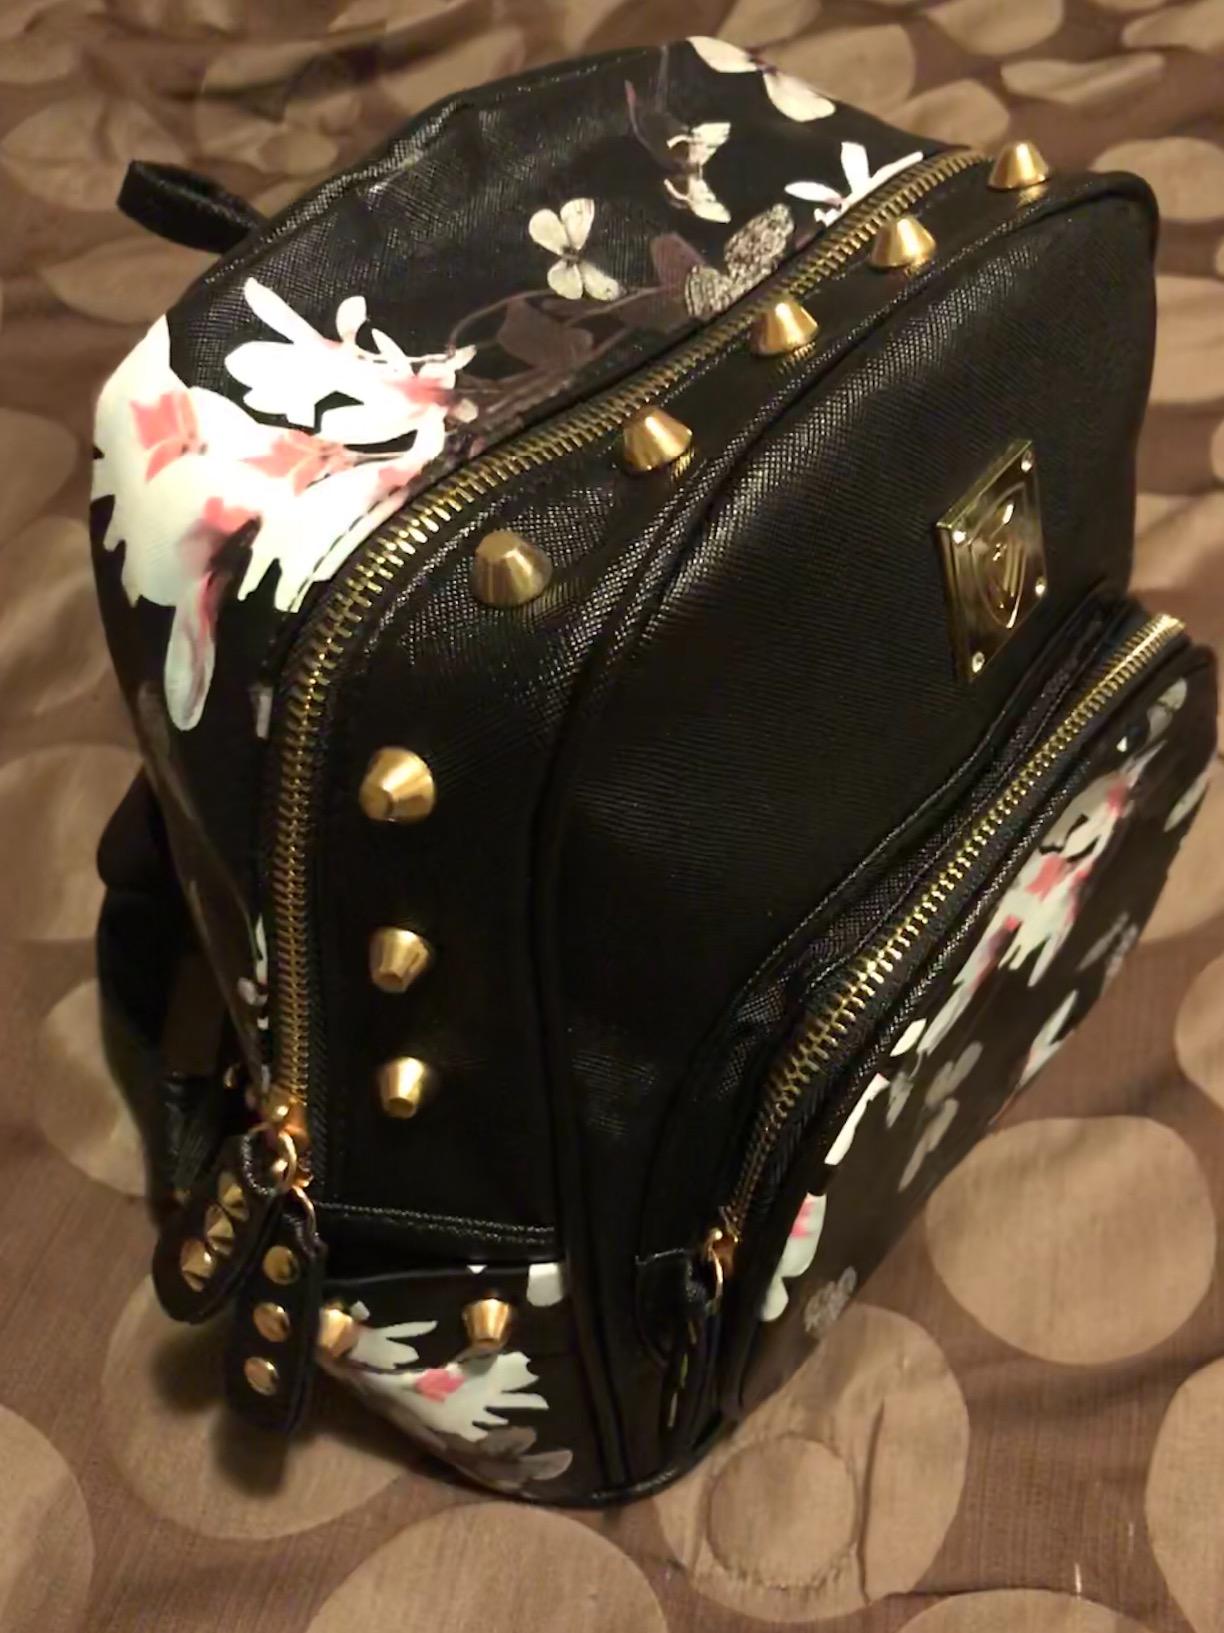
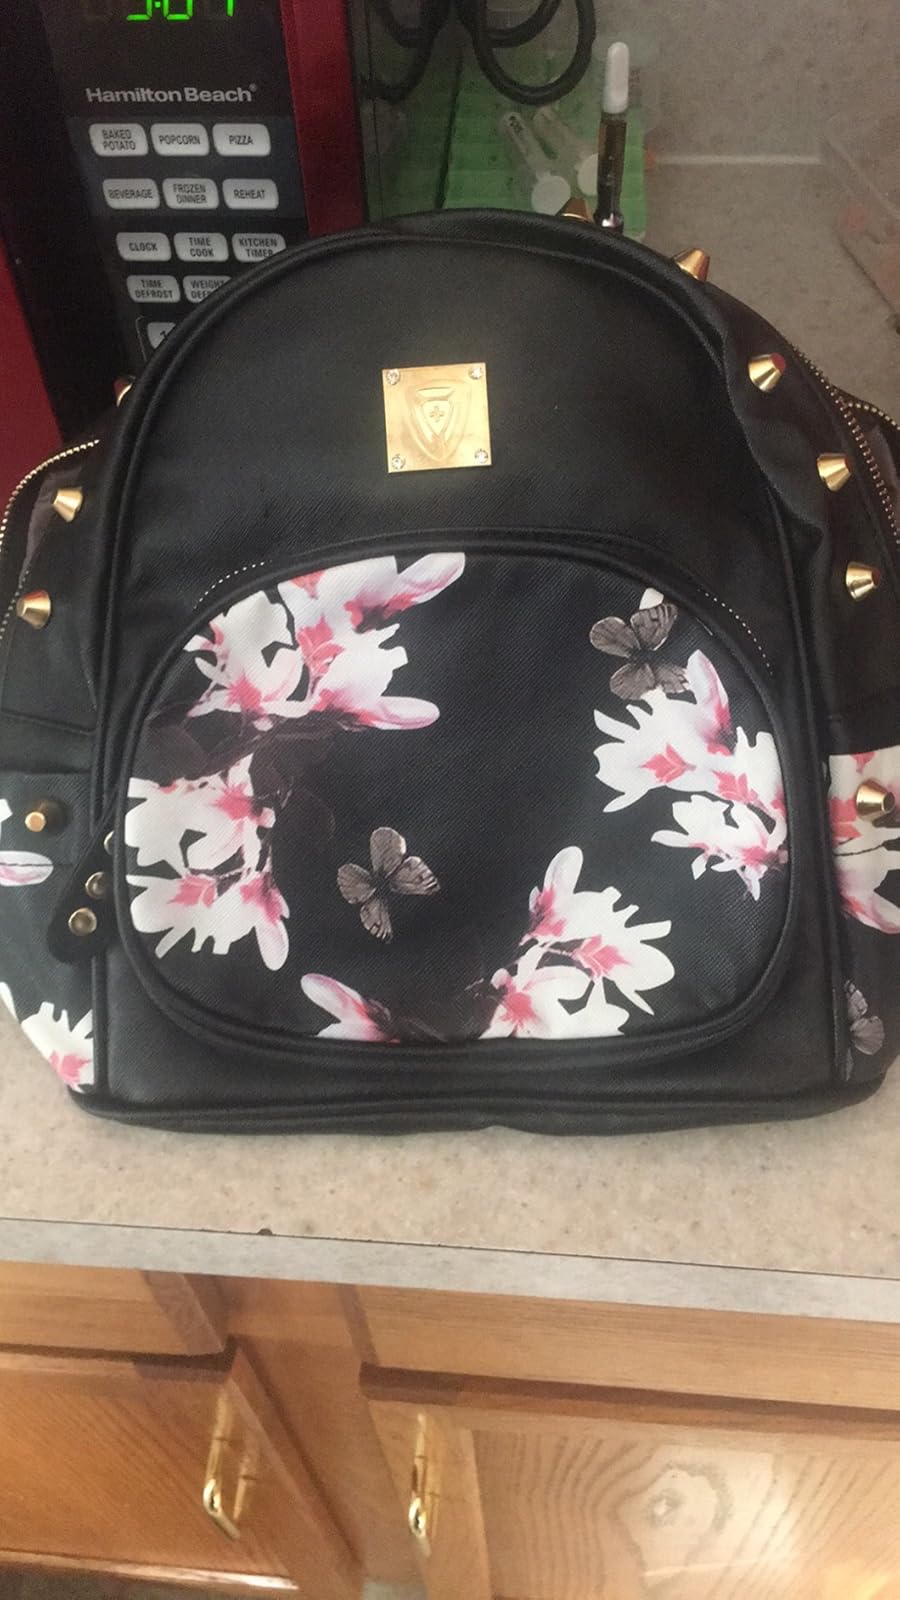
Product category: accessories_handbag
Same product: yes